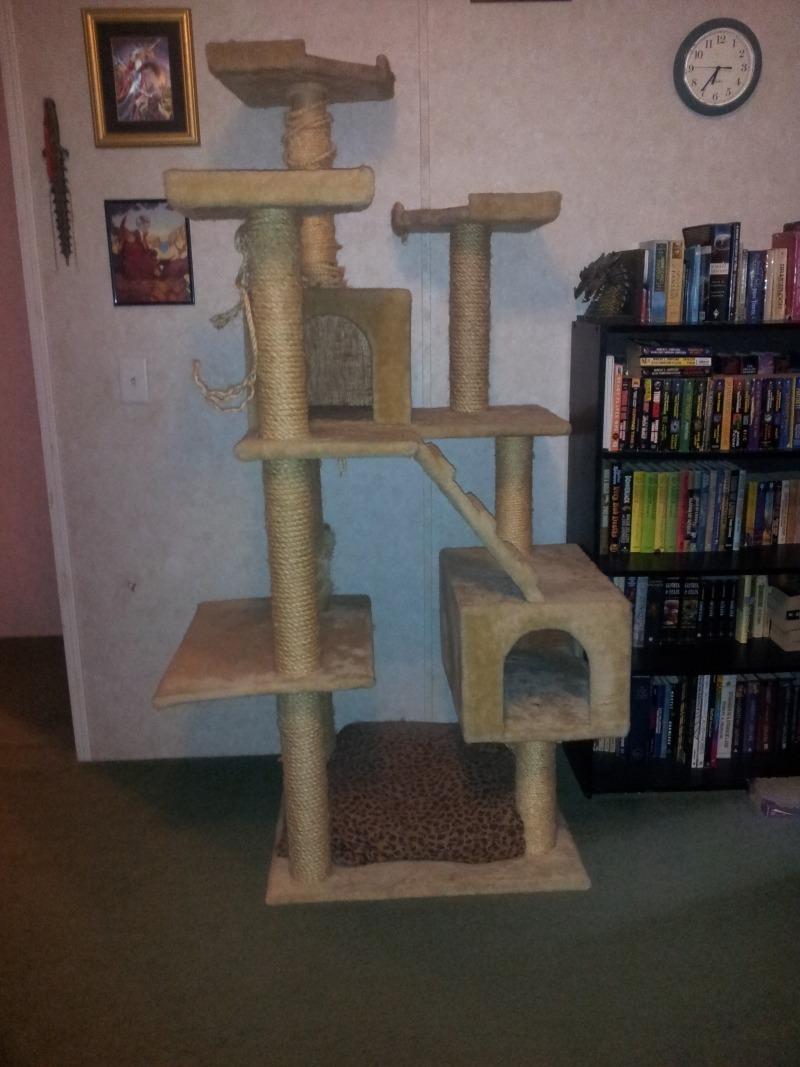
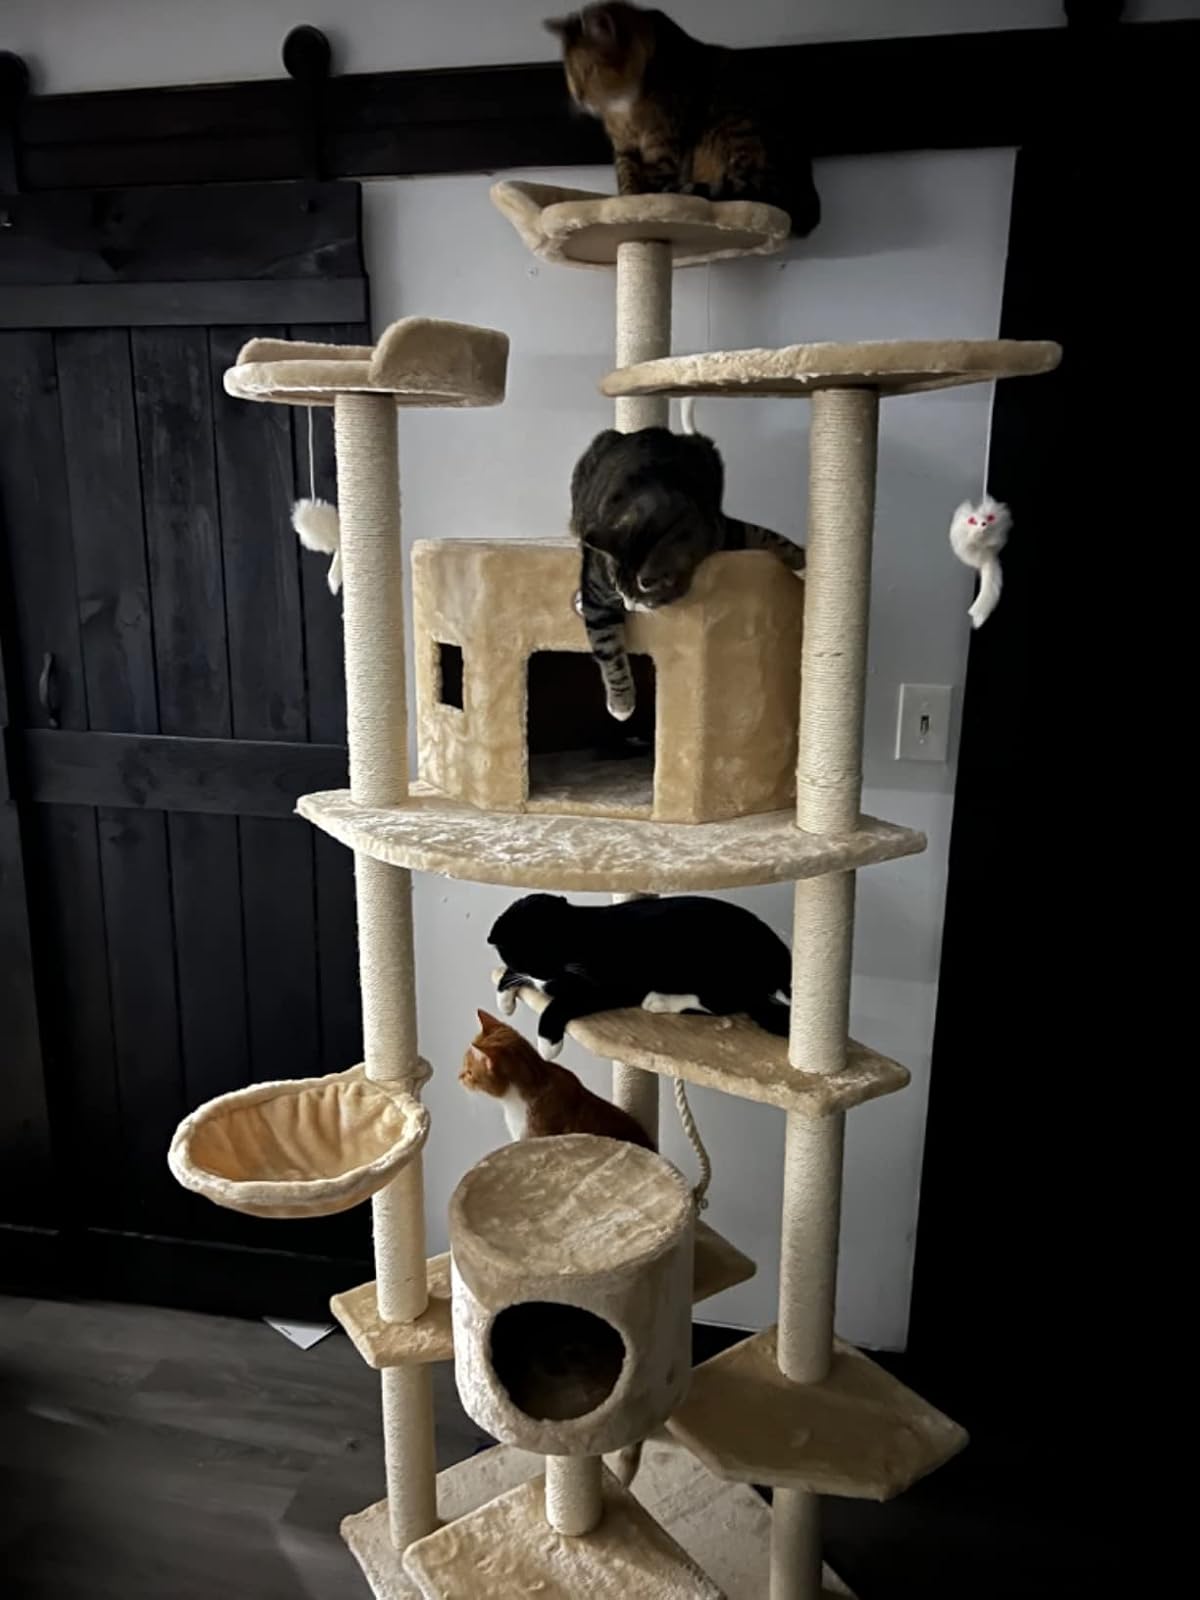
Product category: items_cat tree
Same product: no